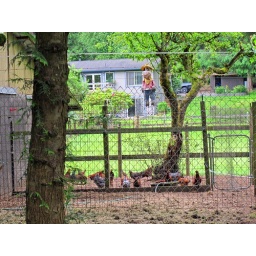
The trail passes near private property with a chicken house complete with scarecrow in the trees.